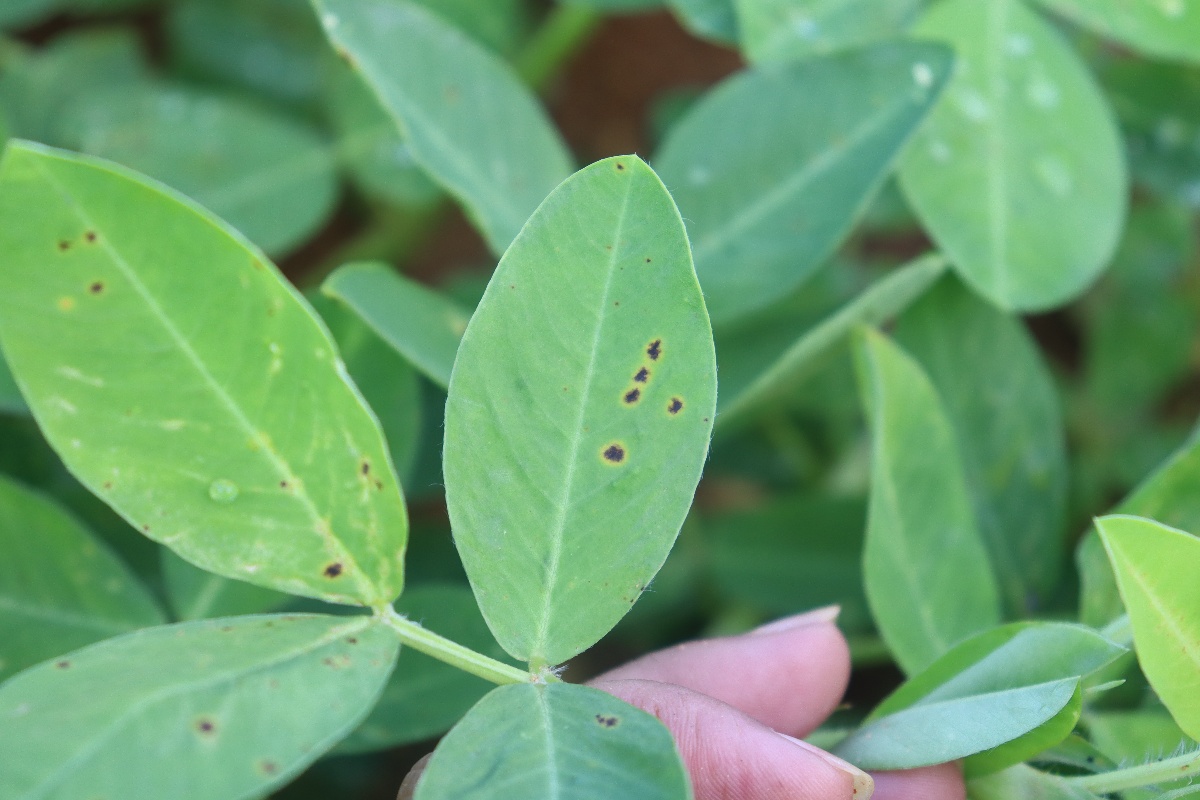
Label: early_leaf_spot